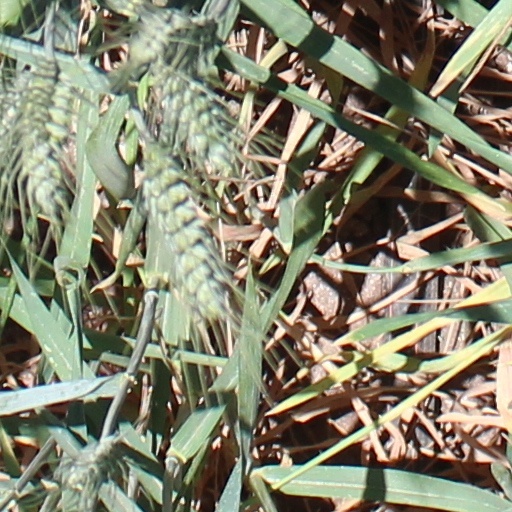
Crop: wheat